Nybrogade 22

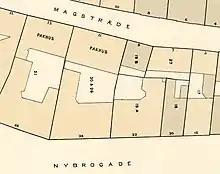
Nybrogade 22 seen on a detail from Berggreen's cadastral map of Snaren's Quarter, 1884.

In 1852, No. 19 was duivided into No. 19A (now Nybrogade 22) and No. 19 (Snaregade). The present building in Nybrogade was constructed in 1852-1853 for decorative painter Carl Løffler (1810-1853). He already died from cholera on 28 July in the same year as one of approximately 4,800 victims of the 1853 Copenhagen cholera outbreak. He is buried at Assistens Cemetery.